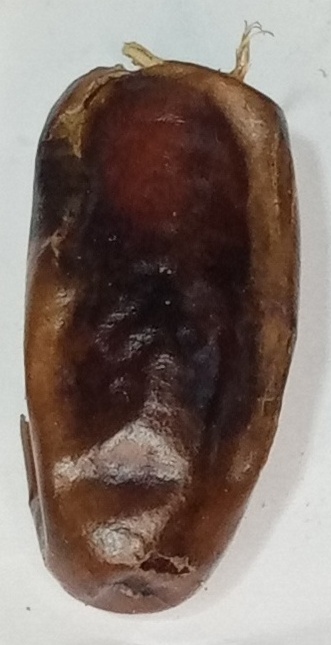
Variety: gajar
Size: medium
Grade: grade-3